Tatsuo Fukuda

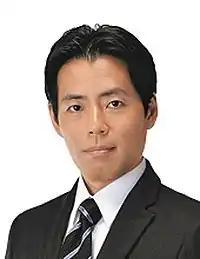
Official portrait, 2017

Tatsuo Fukuda (福田達夫, Fukuda Tatsuo, born 5 March 1967) is a Japanese politician who currently serves as chairman of the General Council of the ruling Liberal Democratic Party. He also serves as a member of the House of Representatives for the Liberal Democratic Party. He is the son of former Prime Minister Yasuo Fukuda and grandson of former Prime Minister Takeo Fukuda.